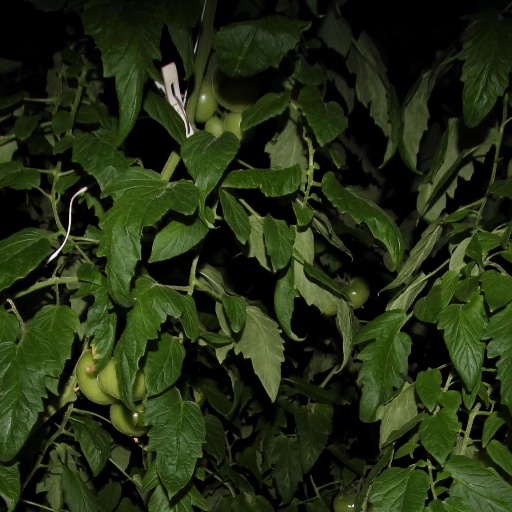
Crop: tomato